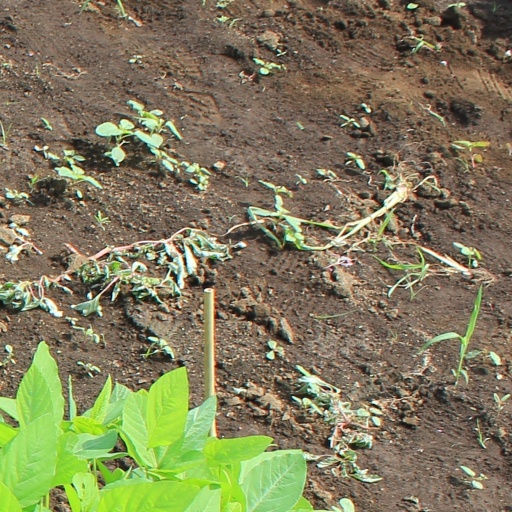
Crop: soybean